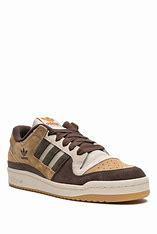
Brand: Adidas
Model: Forum Cl